C16orf95

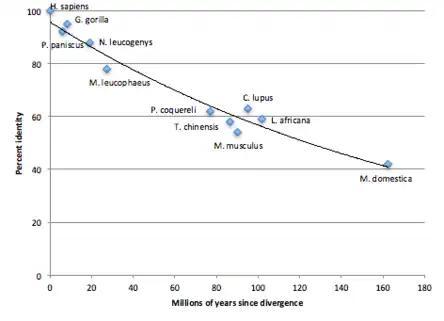

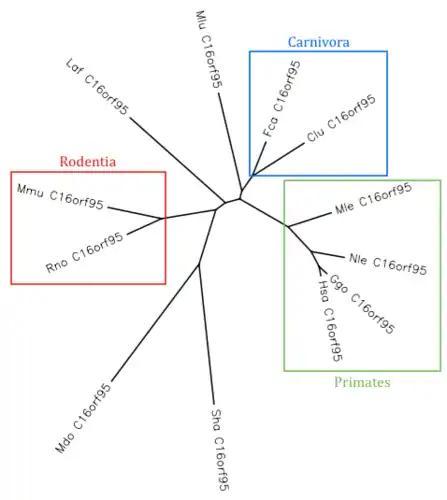

There are three splice variants of C16orf95. The longest transcript contains 1156 base pairs and 7 exons. Compared to variant 1, the second transcript variant lacks exons 4 and 5. This alternative splicing results in a frameshift of the 3' coding region, and a shorter, unique C-terminus. The third transcript variant lacks exons 4 and 5, and uses an alternate 5' exon and start codon. The resulting peptide has unique N- and C-termini compared to variant 1.